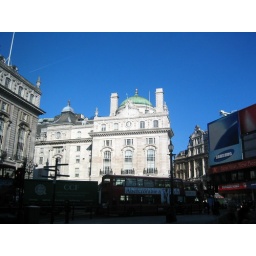
the newly gleaming office building by piccadilly circus. note abercrombie bus ad as well.